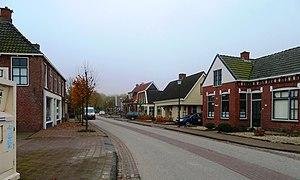
Kommerzijl est un village de la commune néerlandaise de Westerkwartier, situé dans la province de Groningue.